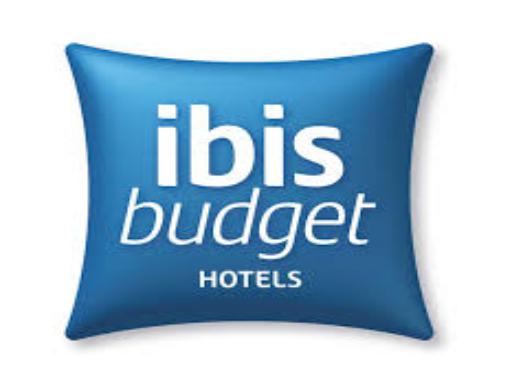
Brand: Ibis
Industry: Others